Ward Allen

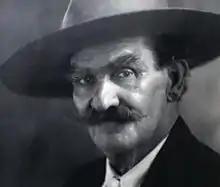
Allen, pictured around 1920

Robert Ward Allen (August 8, 1856 – August 23, 1931) was an American naturalist, duck hunter and merchant. He became the central character in John Eugene Cay Jr.'s 1958 non-fiction book "Ward Allen: Savannah River Market Hunter". The book was the basis for the 2013 movie "Savannah".